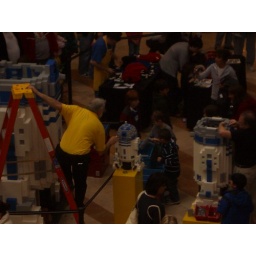
Lego master in the yellow shirt